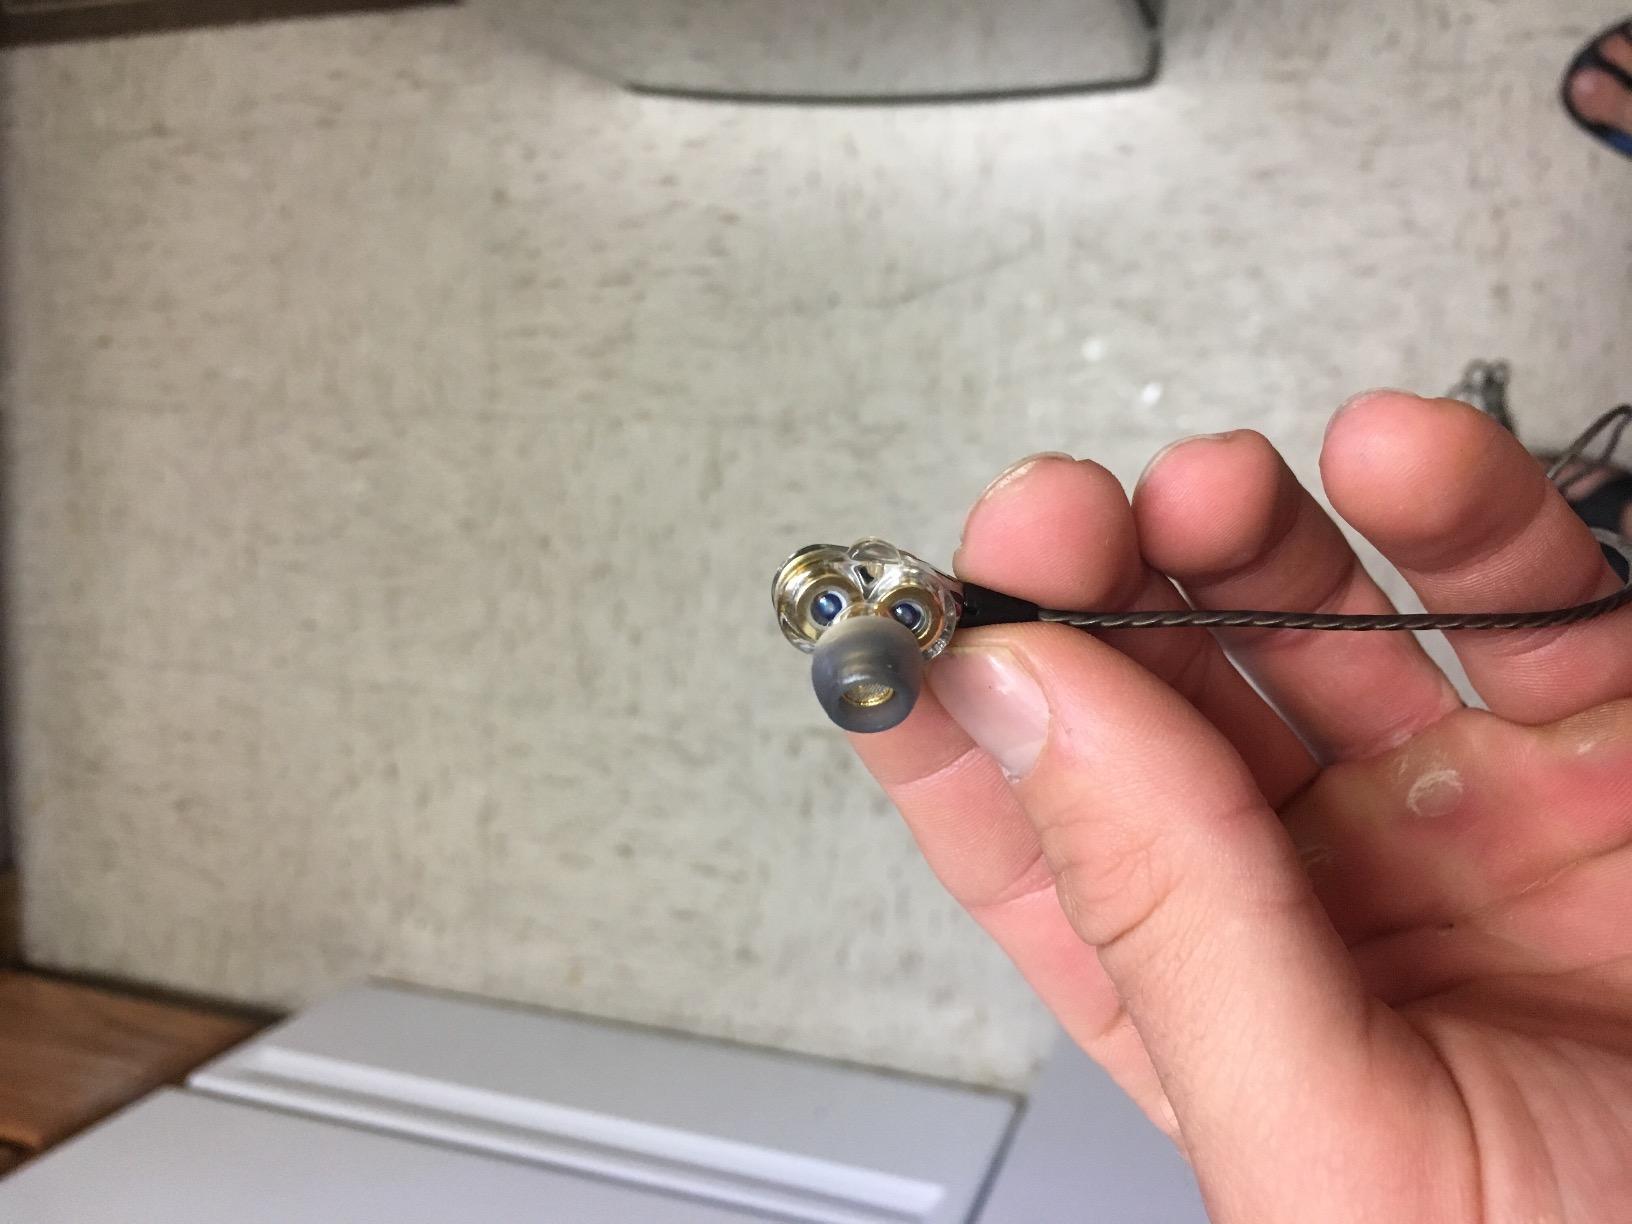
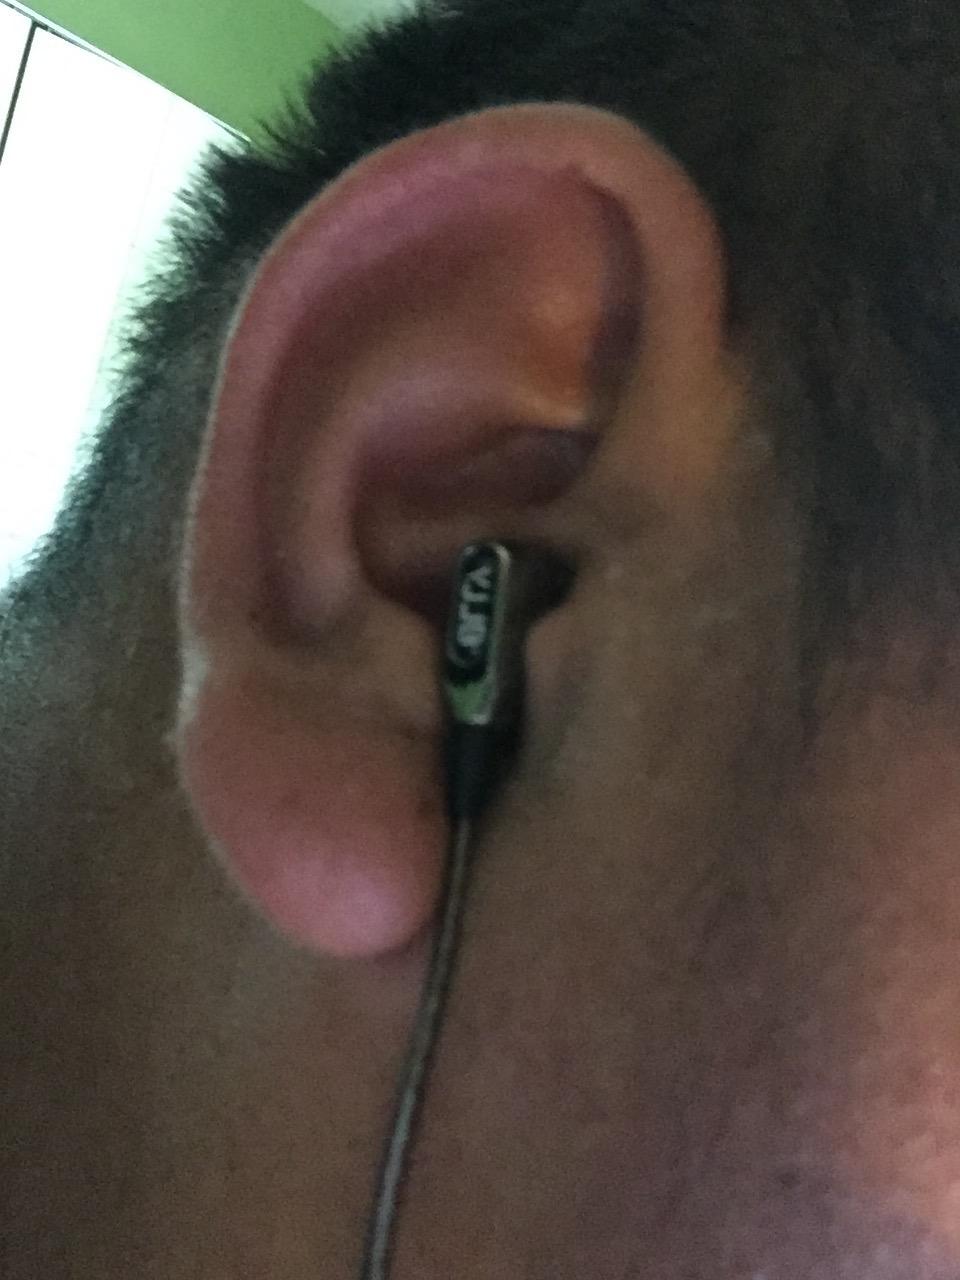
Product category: headphones
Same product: yes